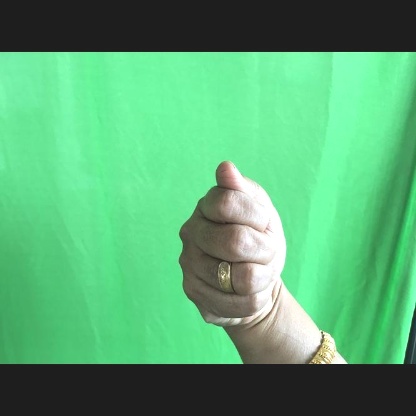
Mudra: Mushti